History of AEK Athens F.C.

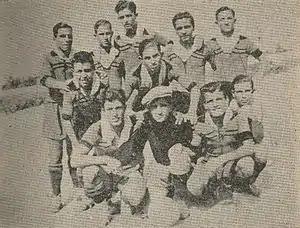
Players of AEK's youth academy (1934)

AEK aimed to return to the group stage of the Champions League, however the last season's team begun to break. The decision of Manolo Jiménez not to renew his contract, brought his replacement by Marinos Ouzounidis. Giannis Anestis, Ognjen Vranješ, Jakob Johansson, Lazaros Christodoulopoulos and Masoud Shojaei departed. On the other hand, AEK proceeded with the loans of Ezequiel Ponce, Marios Oikonomou, Alef and Lucas Boyé. In the Champions League qualifiers AEK managed to pass through the group stage, eliminating Celtic and MOL Vidi, making a domestic record of a 14-game unbeaten streak in the UEFA competitions. They were placed alongside Bayern Munich, Benfica and Ajax, where AEK lost all their matches and finished last. In the league, AEK started well, but an away defeat to PAOK and a 3-point deduction after a home draw with Olympiacos, left them behind in the title race. In the winter transfer period AEK signed Nenad Krstičić. Ouzounidis, unable to restore them to the title race, resigned in February.